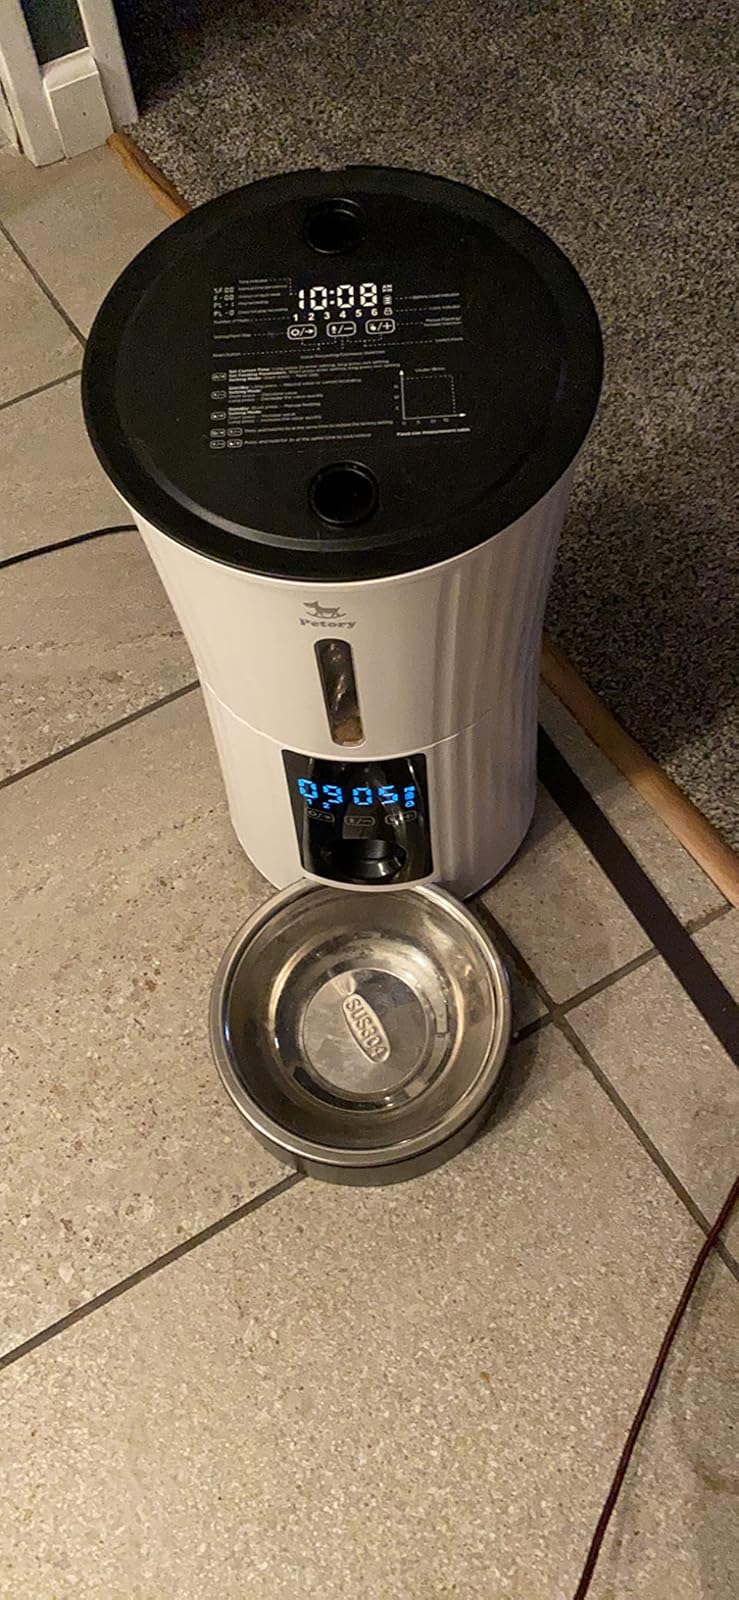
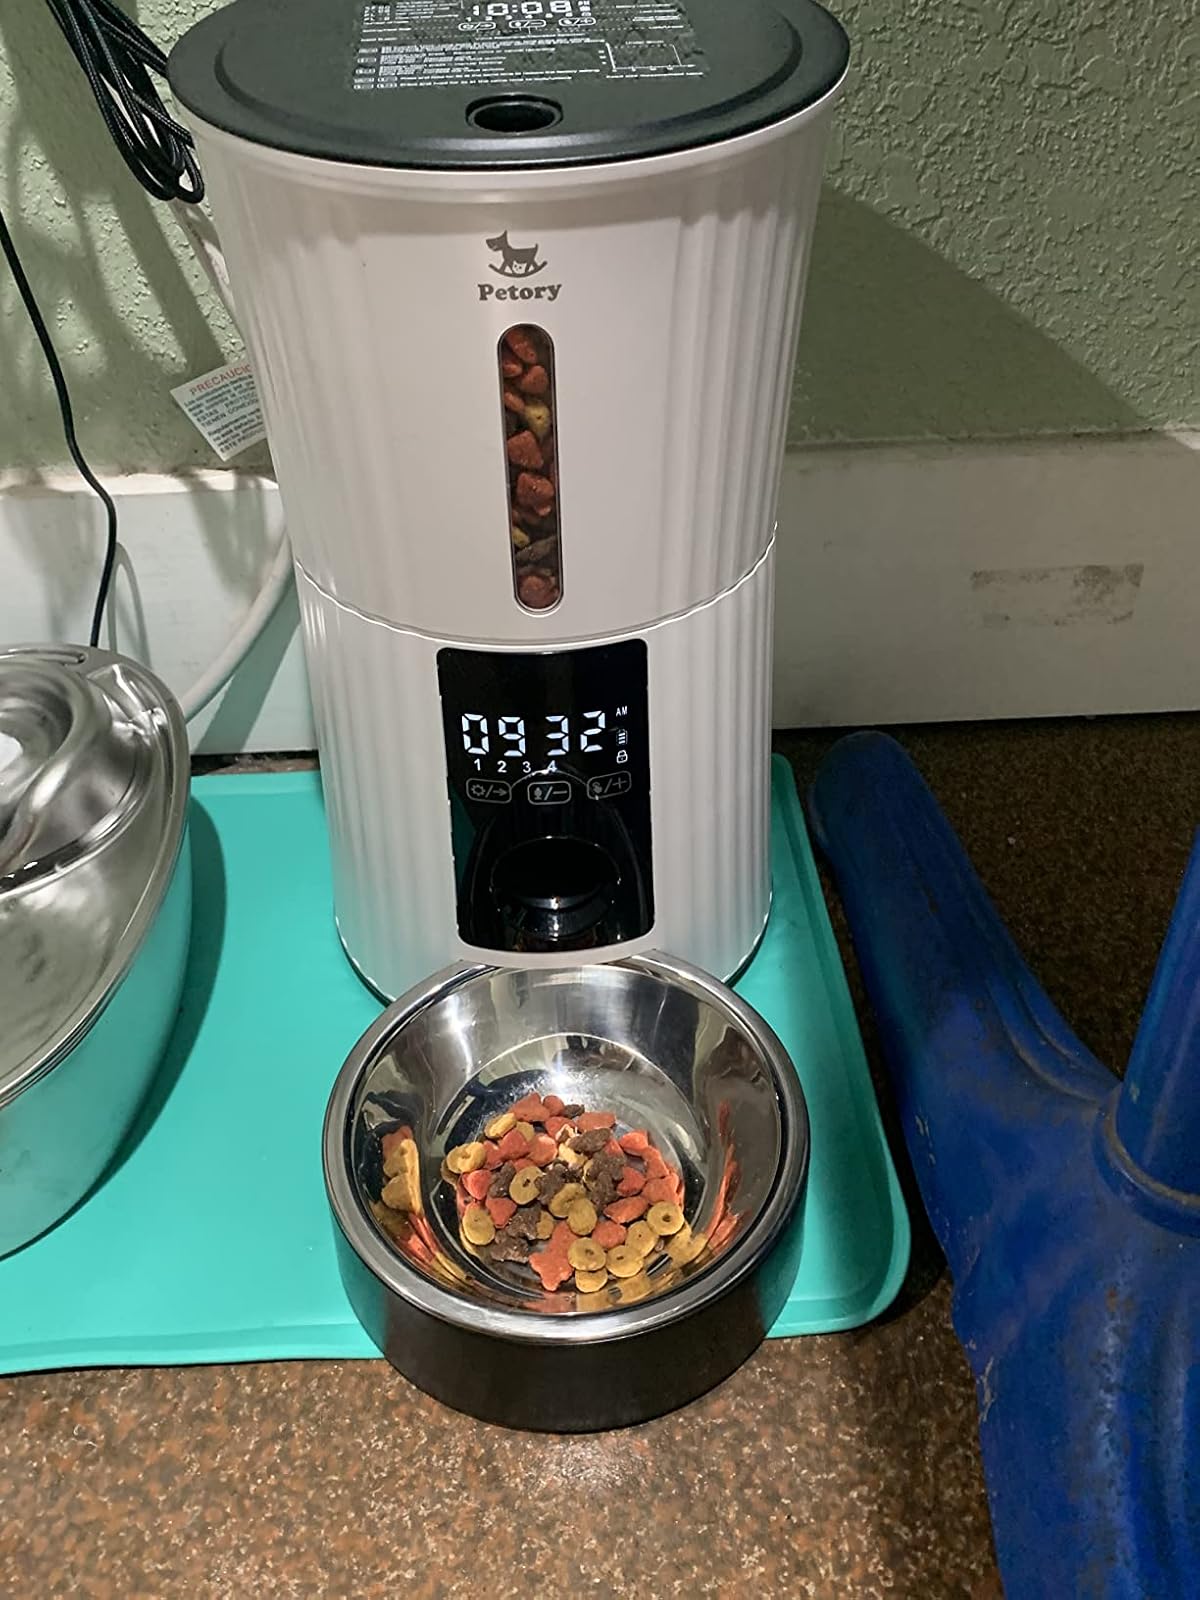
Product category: items_feeder
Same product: yes